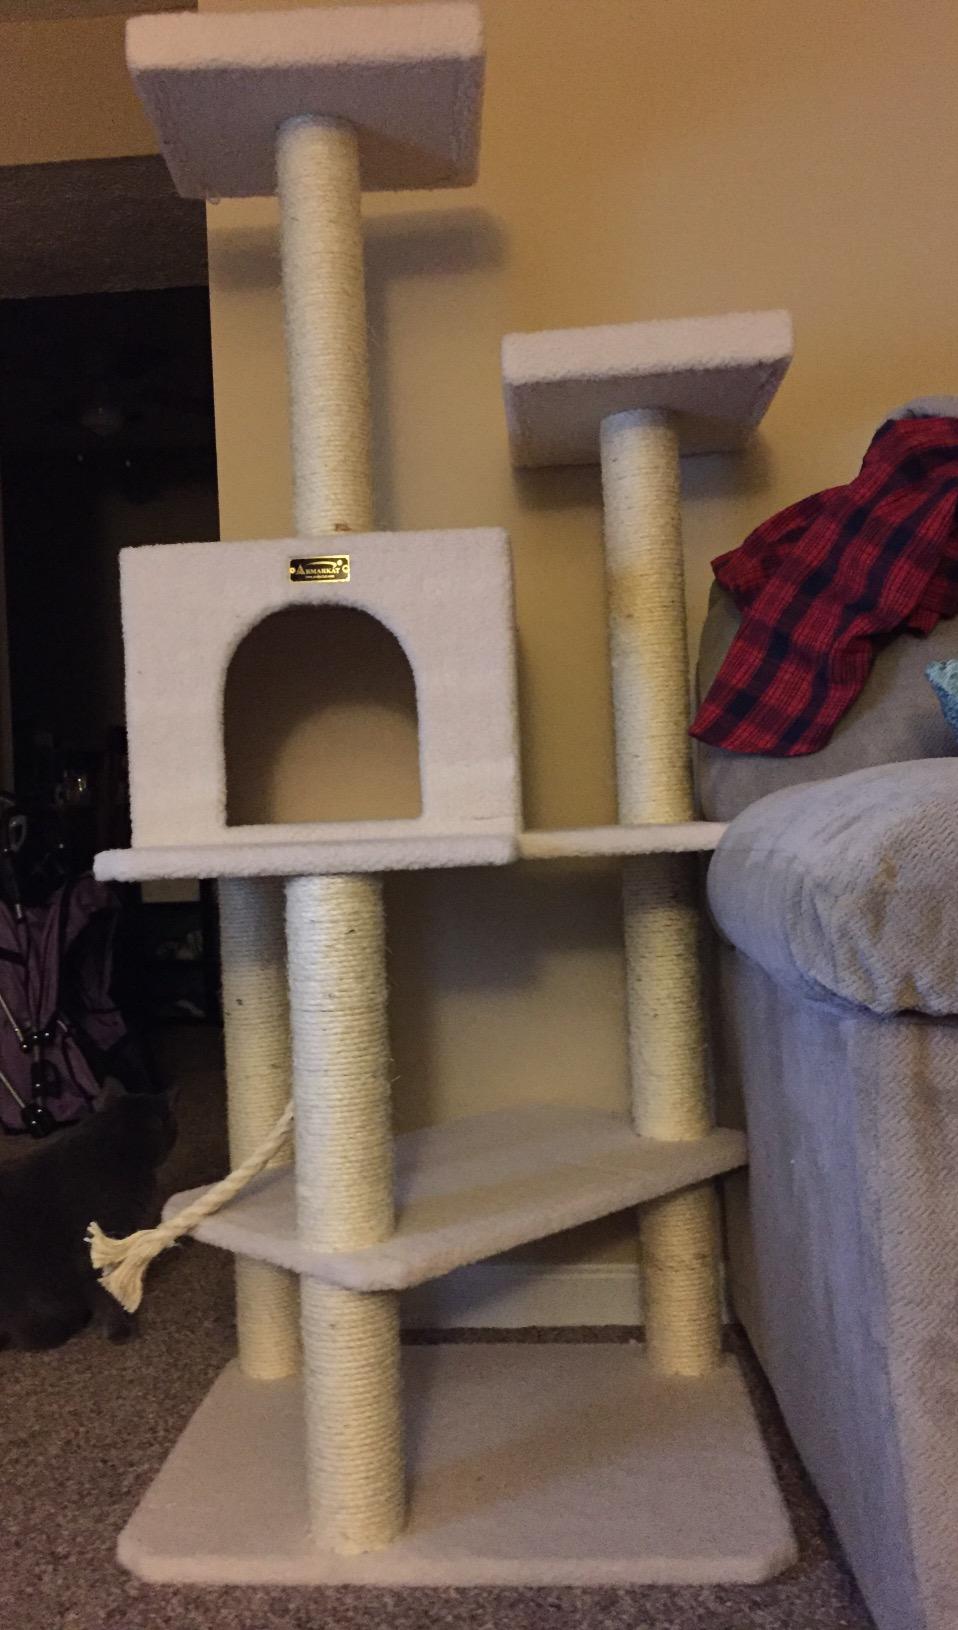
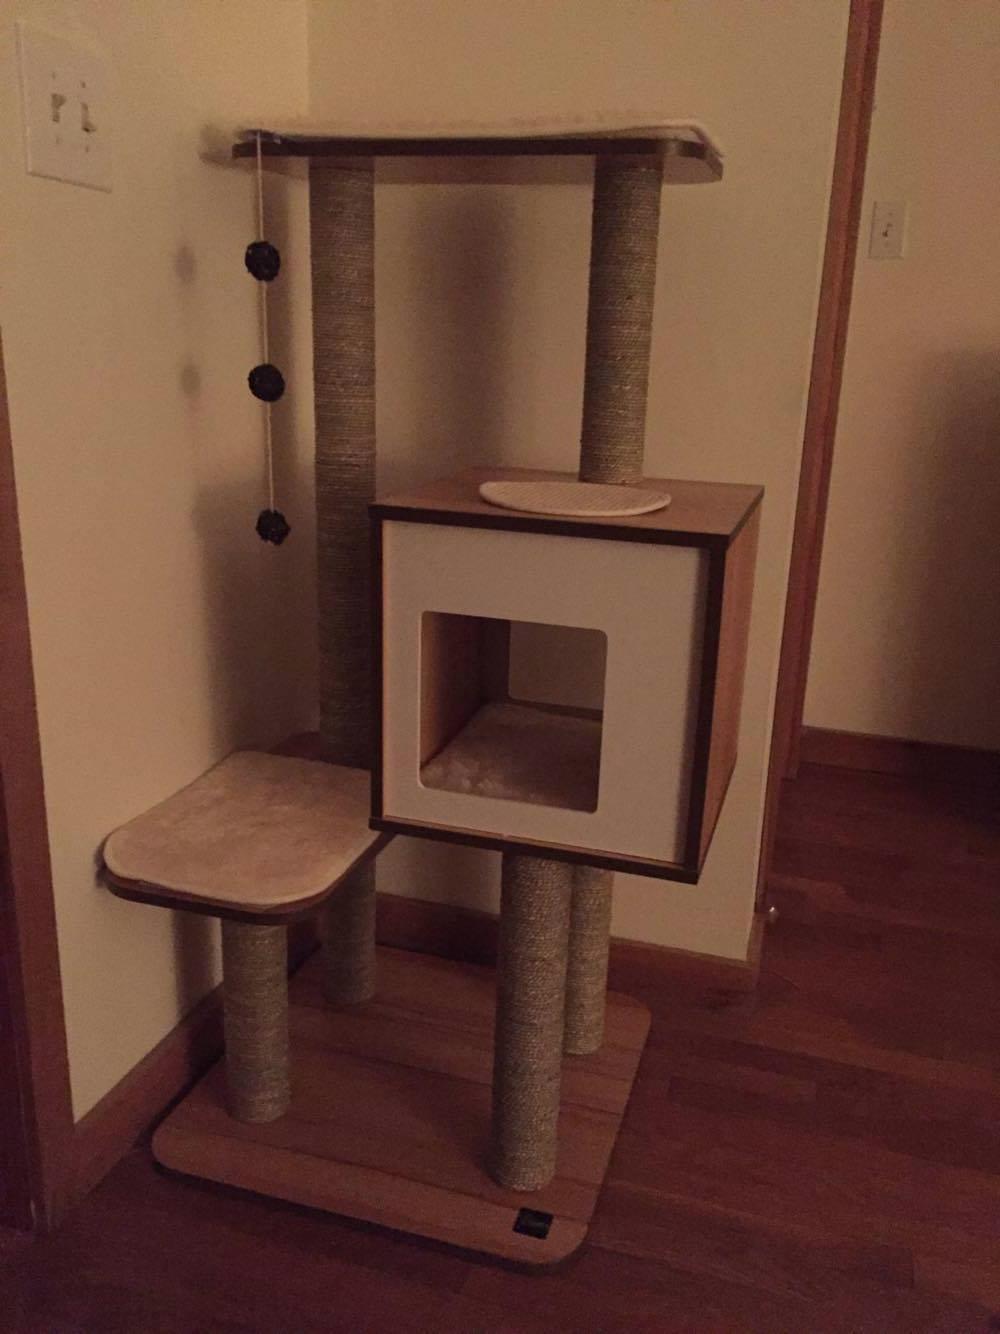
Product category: items_cat tree
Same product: no